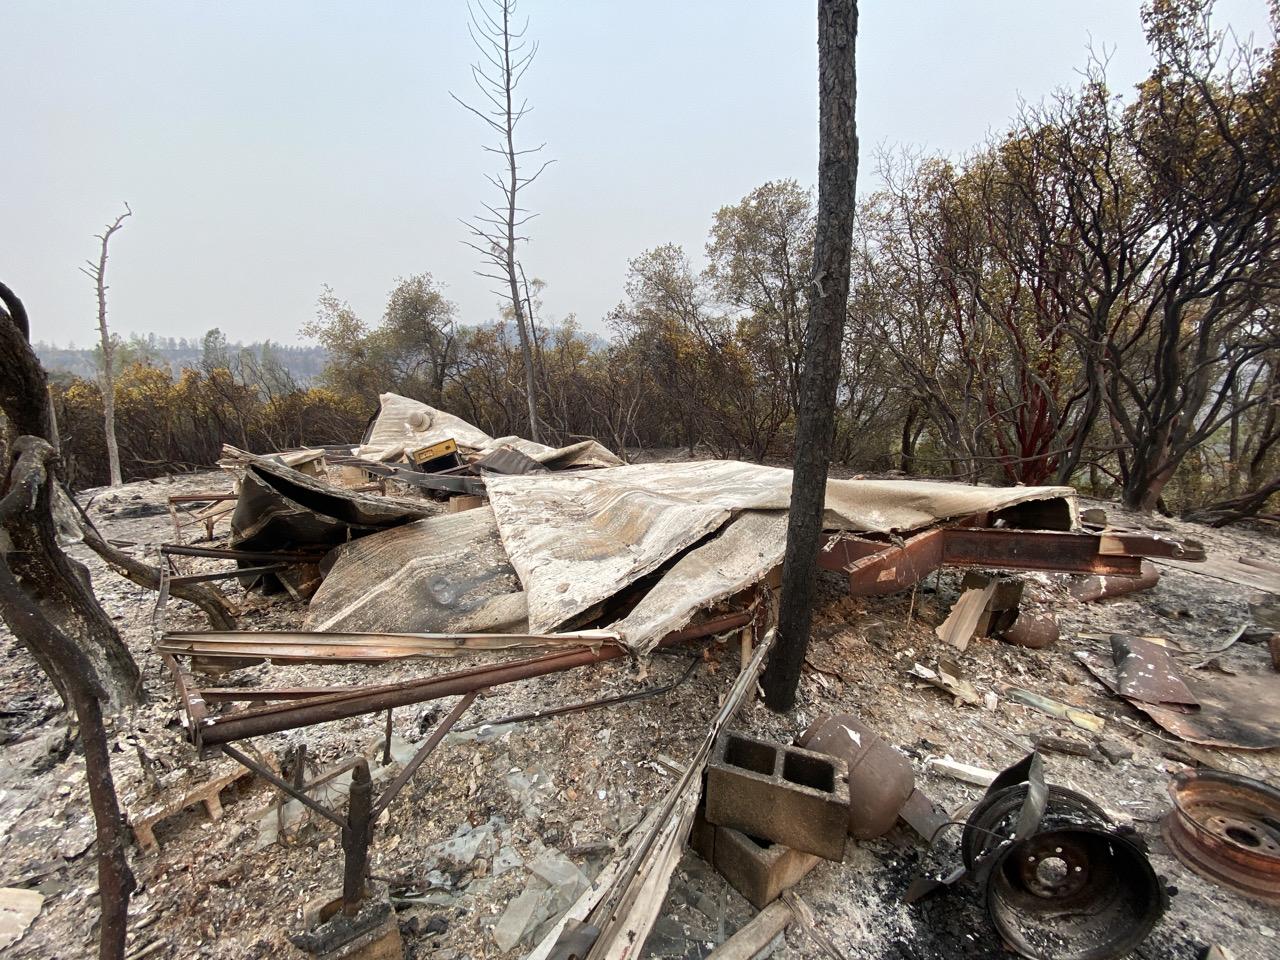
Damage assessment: destroyed